Alma Cogan

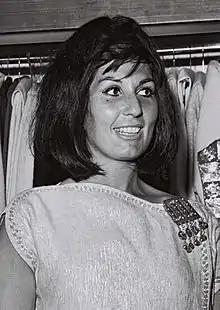
Cogan in Tel Aviv, 1963

Alma Angela Cohen Cogan (19 May 1932 – 26 October 1966) was an English singer of traditional pop in the 1950s and early 1960s. Dubbed the "Girl with the Giggle in Her Voice", she was the highest paid British female entertainer of her era.